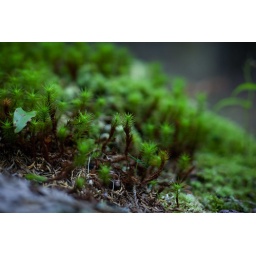
A tiny plants grow on moss on a rock in Cathedral Woods forest on Monhegan Island, Maine. Taken on July 27, 2010.